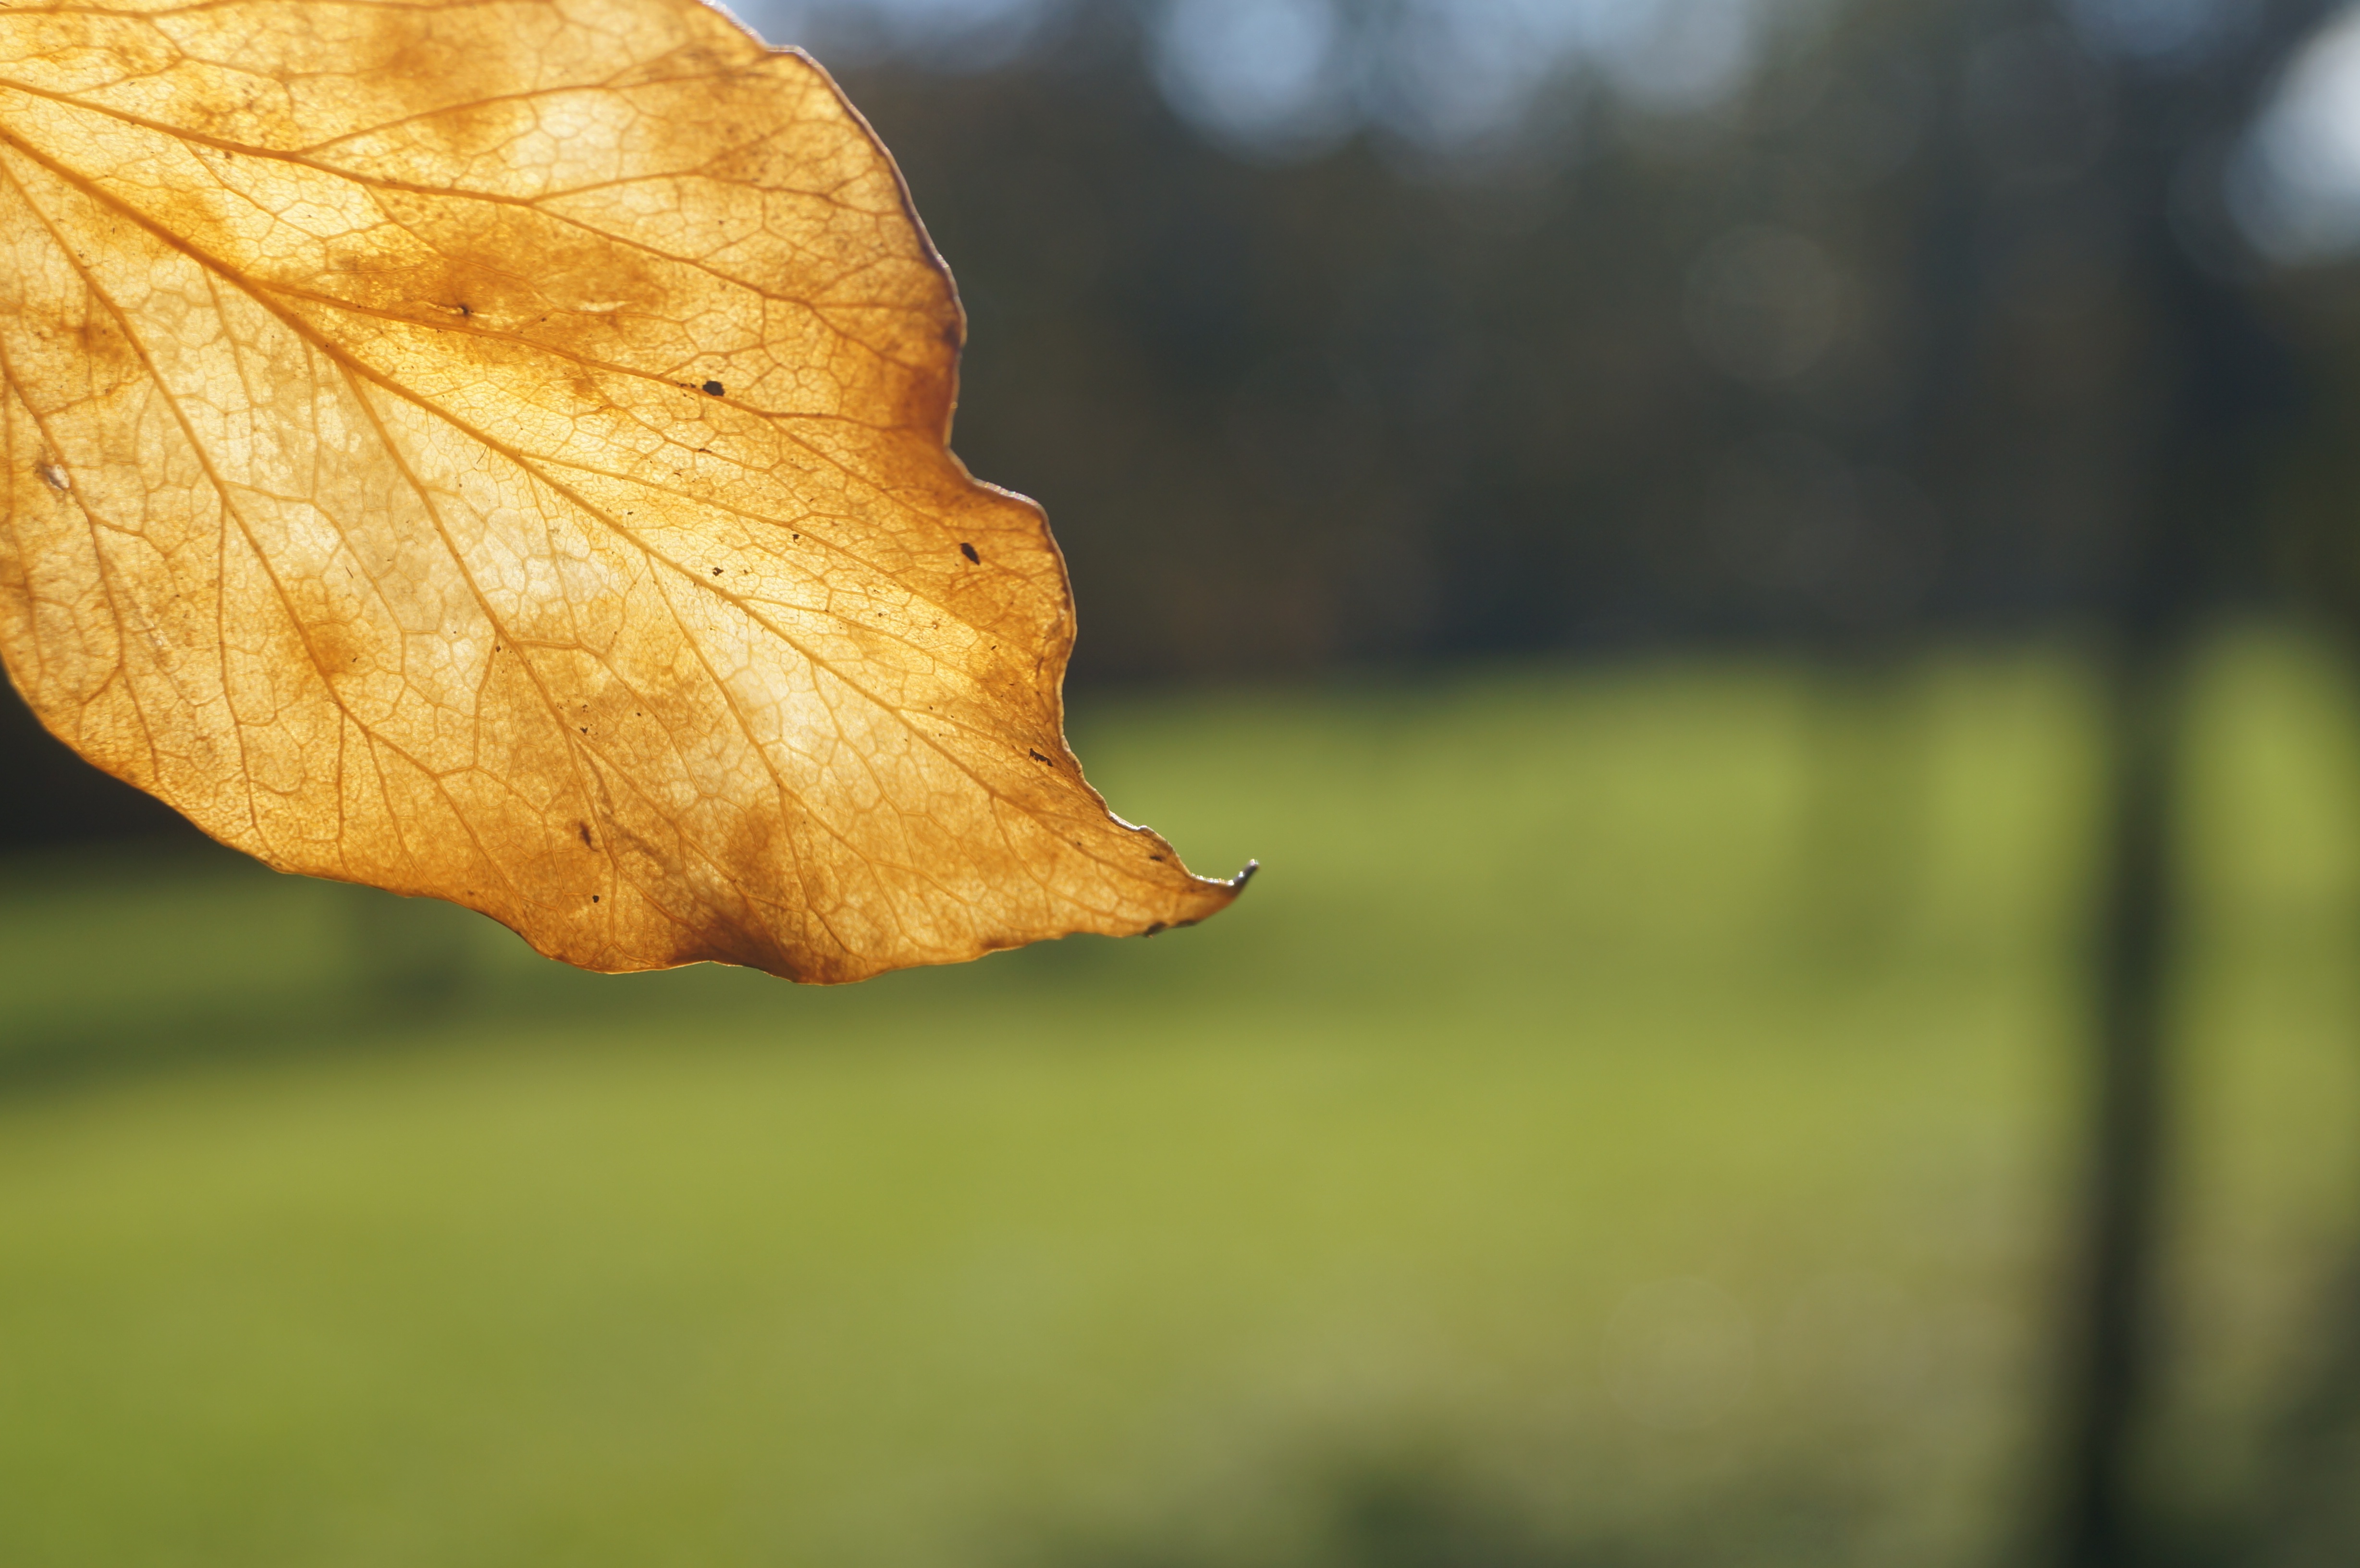
tree, nature, grass, branch, plant, sunlight, morning, leaf, flower, green, autumn, flora, season, close up, leaves, fall foliage, leaves in the autumn, back light, macro photography, grass family, plant stem, woody plant